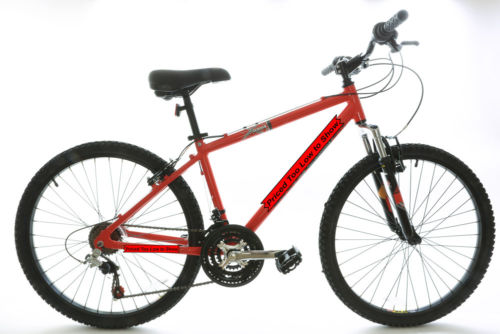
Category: bicycle